Mey-Air

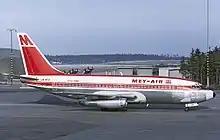
Boeing 737-200 at Stockholm Arlanda Airport in 1972

Mey-Air showed interest in 1972 in acquiring their concessions to operate the routes out of Skien Airport, Geiteryggen. Despite the bankruptcy of the incumbent, Fjellfly, Mey-Air withdrew their interest in the routes. Starting in December 1972, Mey-Air started a cooperation with Falkereiser to fly Danish tourists to Norway. This agreement would become a liability as Mey-Air was not paid in full and eventually became creditor of the tour operator after it went bankrupt in 1974. One of the 737s is prominently featured as the hijacked aircraft in the 1974 feature film "Ransom" (known in North America and some countries as "The Terrorists").